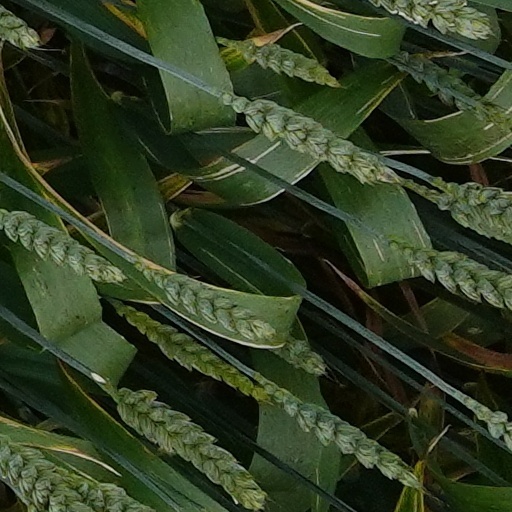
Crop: wheat